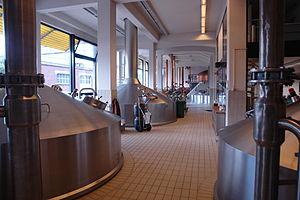
La brasserie Palm est une brasserie située à Steenhuffel dans la province du Brabant flamand en Belgique. Elle fait partie du groupe brassicole Palm Belgian Craft Brewers. La brasserie est connue principalement pour la production de la Palm.